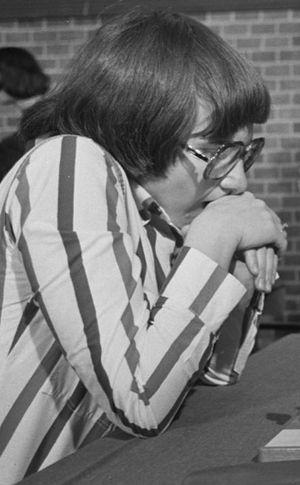
Alla Choulimovna Kouchnir est un grand maître international féminin du jeu d'échecs israélienne d'origine soviétique.